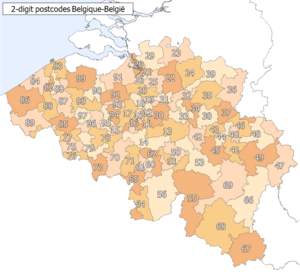
Chaque code postal en Belgique est composé d'une suite de 4 chiffres. Depuis 1990, un code postal peut être commun à plusieurs entités communales.
Voici une liste exhaustive des codes postaux pour la Belgique.